Ashley Hutton

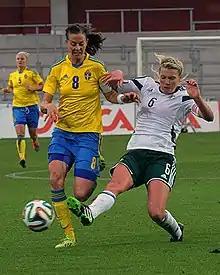
Hutton (right) in 2014

Ashley Hutton (born 2 November 1987) is a Northern Irish footballer who plays as a defender for Linfield and has appeared for the Northern Ireland women's national team.